Ina-Fukuoka Station

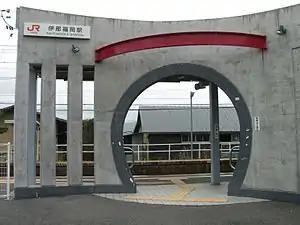
Ina-Fukuoka Station in July 2008

is a railway station on the Iida Line in the city of Komagane, Nagano Prefecture, Japan, operated by Central Japan Railway Company (JR Central).